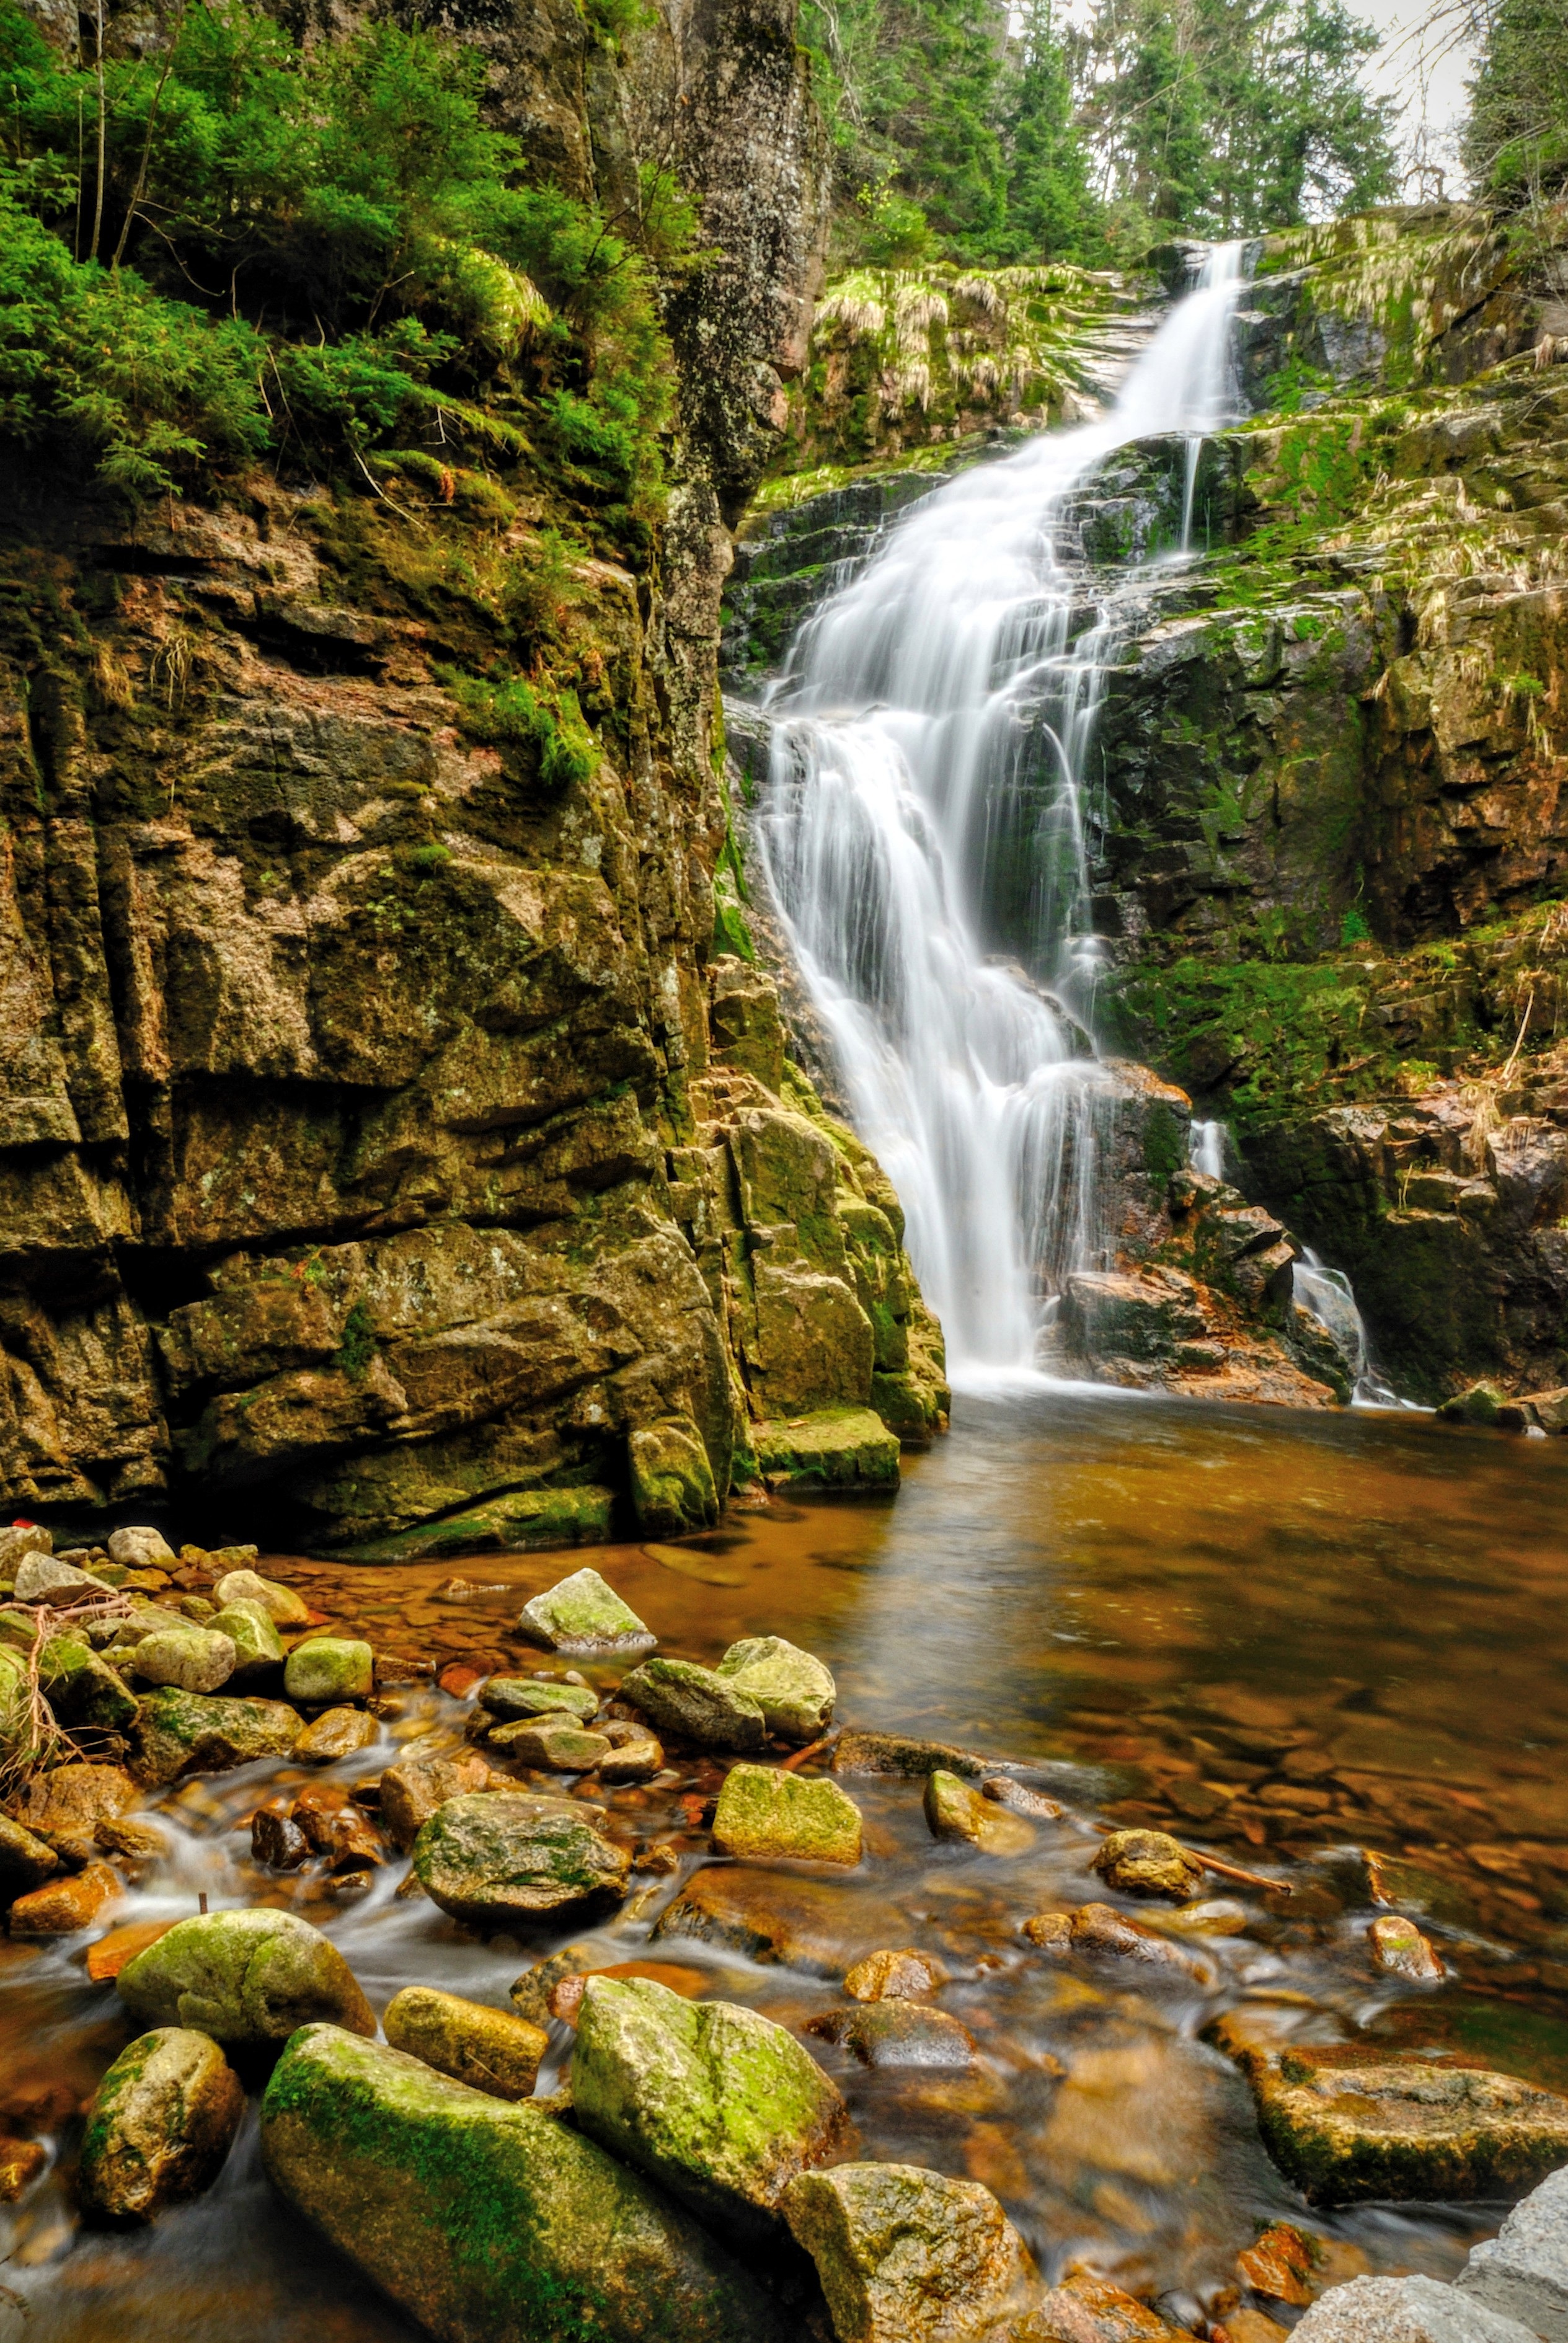
landscape, water, nature, forest, rock, waterfall, wilderness, river, stream, autumn, scenery, body of water, top view, mountains, rainforest, poland, wasserfall, woodland, water feature, watercourse, kamie czyk